74th Locarno Film Festival

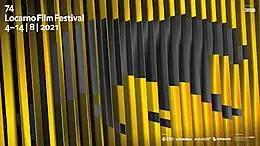
Festival official poster

The 74th annual Locarno Festival was held from 4 August to 14 August 2021 in Locarno, Switzerland. The opening film of the festival was "Beckett" by Ferdinando Cito Filomarino, which had its world premiere on 4 August. The 74th edition of Locarno Film Festival hosted 14 films including 7 world premieres in Piazza Grande among which half were European productions. More than 75,000 spectators attended the festival. 50% less than the attendance rate in 2019 before the COVID-19 pandemic.